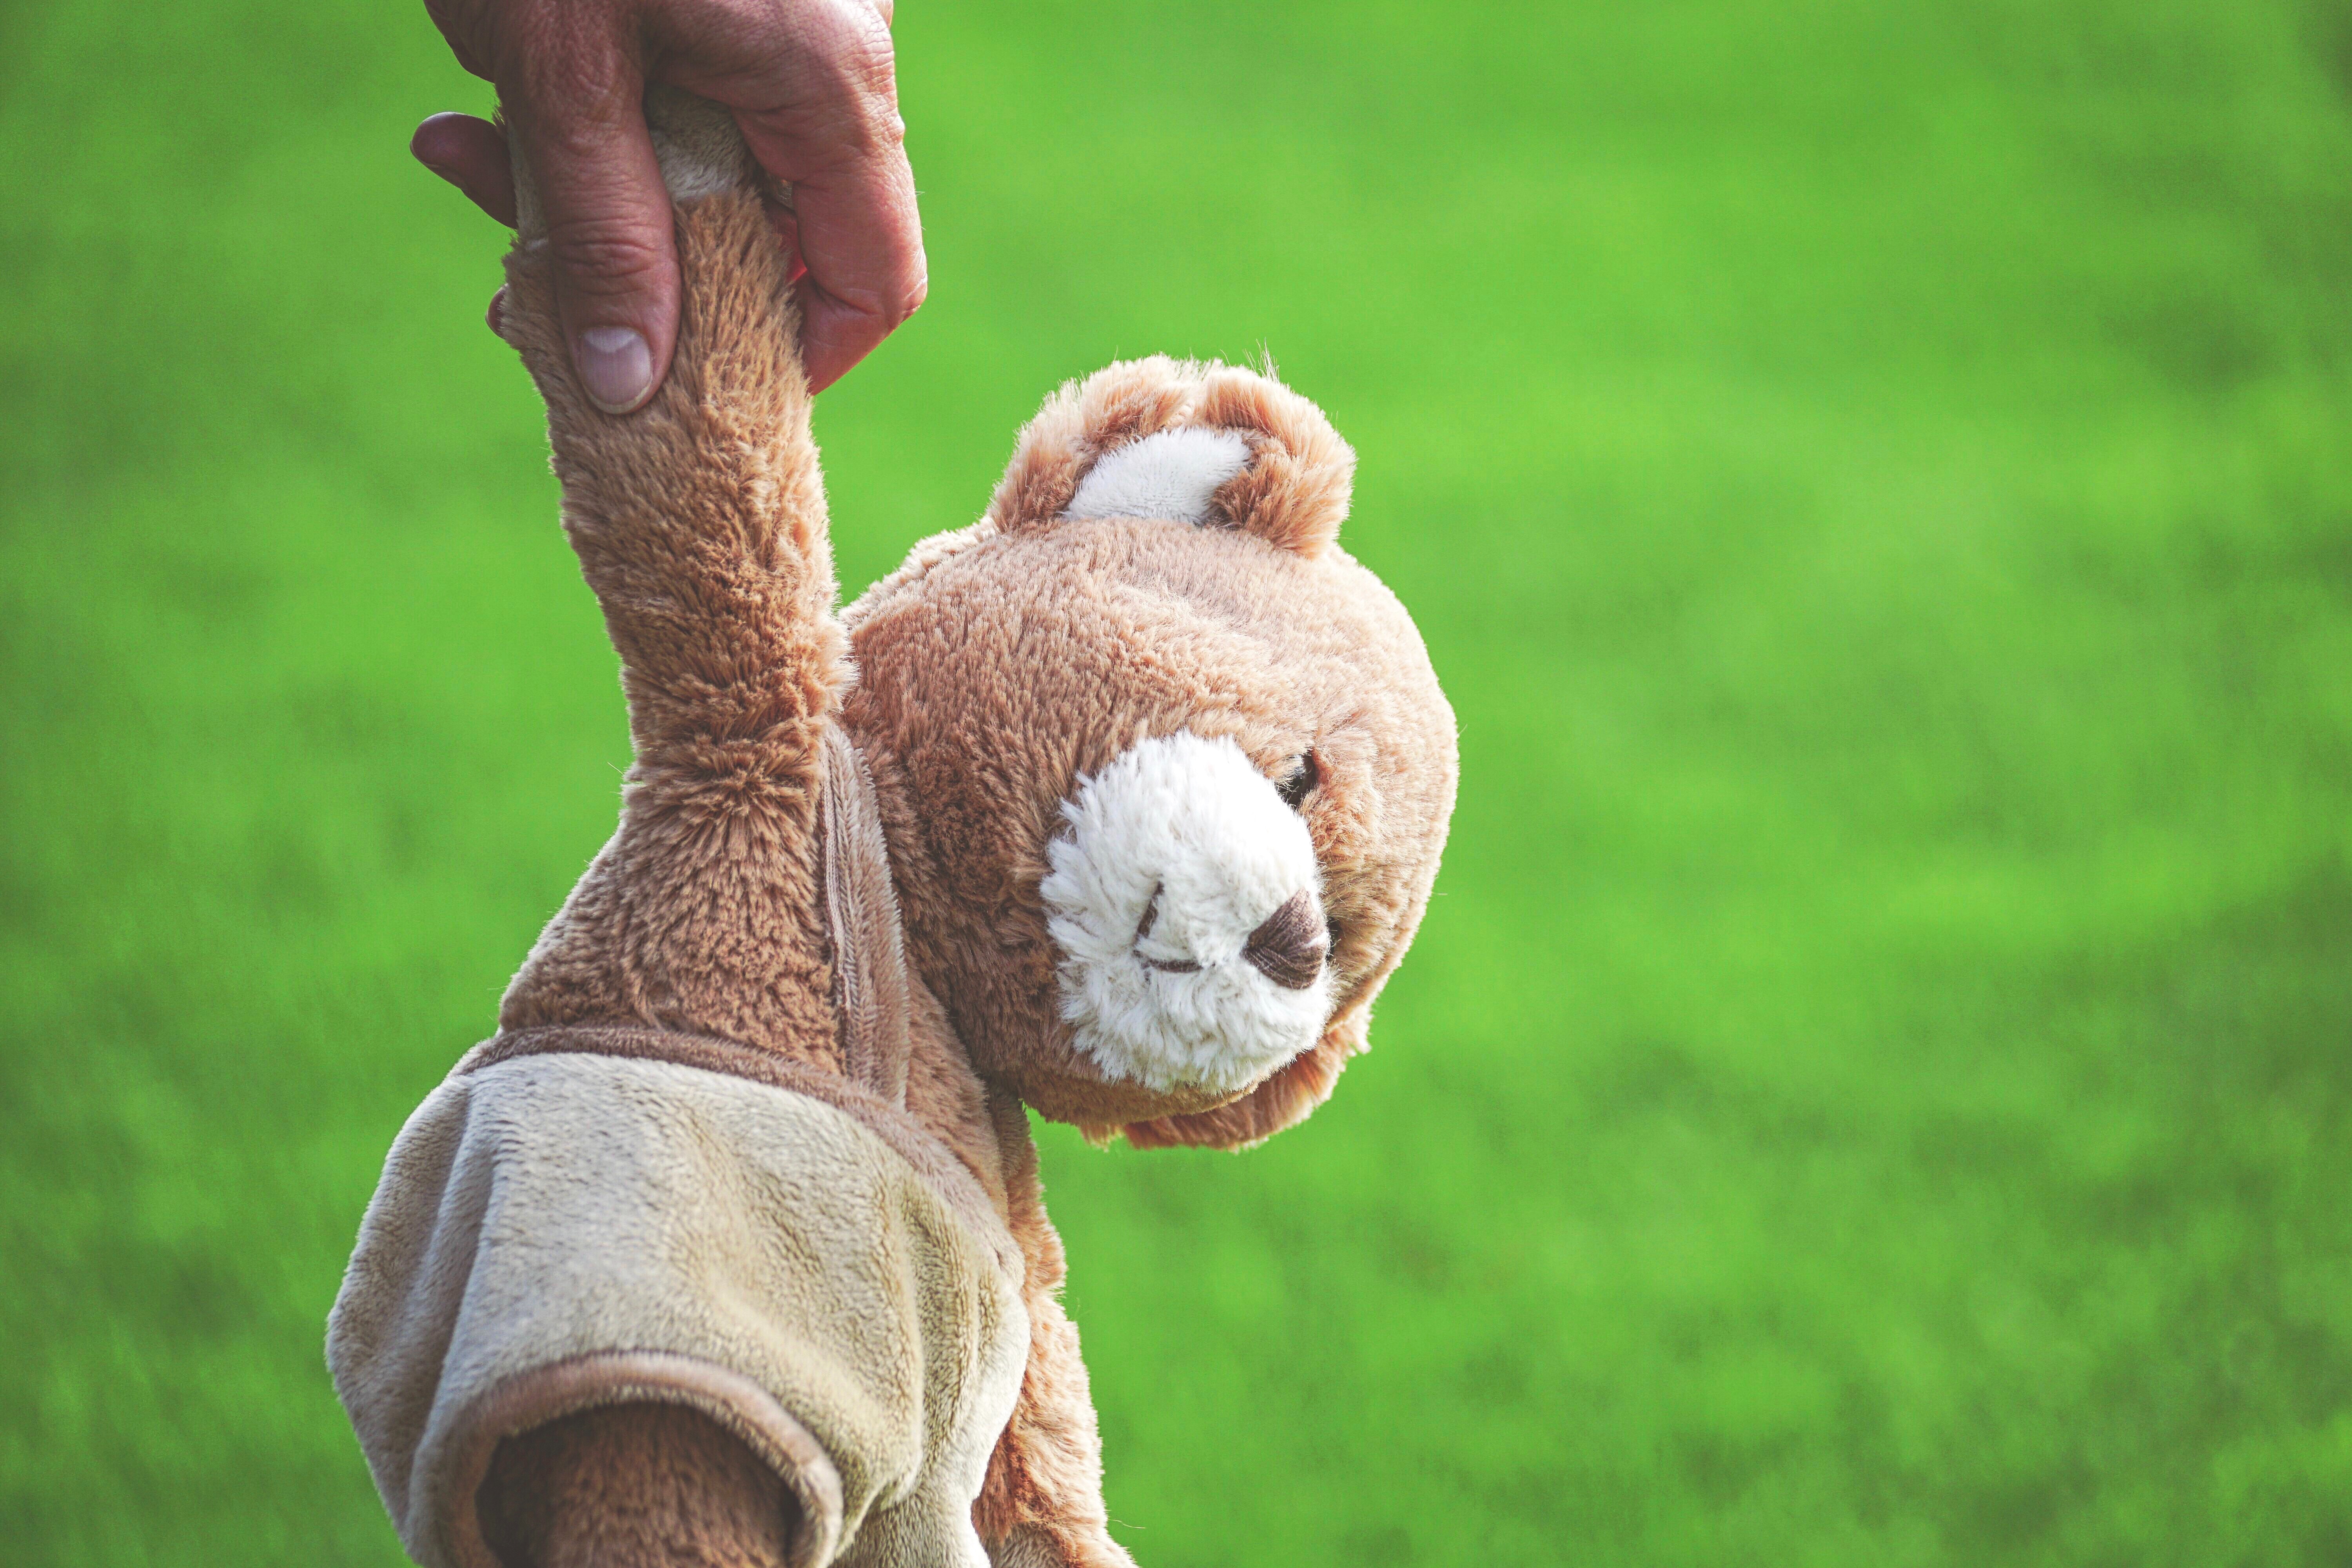
grass, fauna, snout, stuffed toy